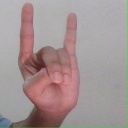
अक्षर: श